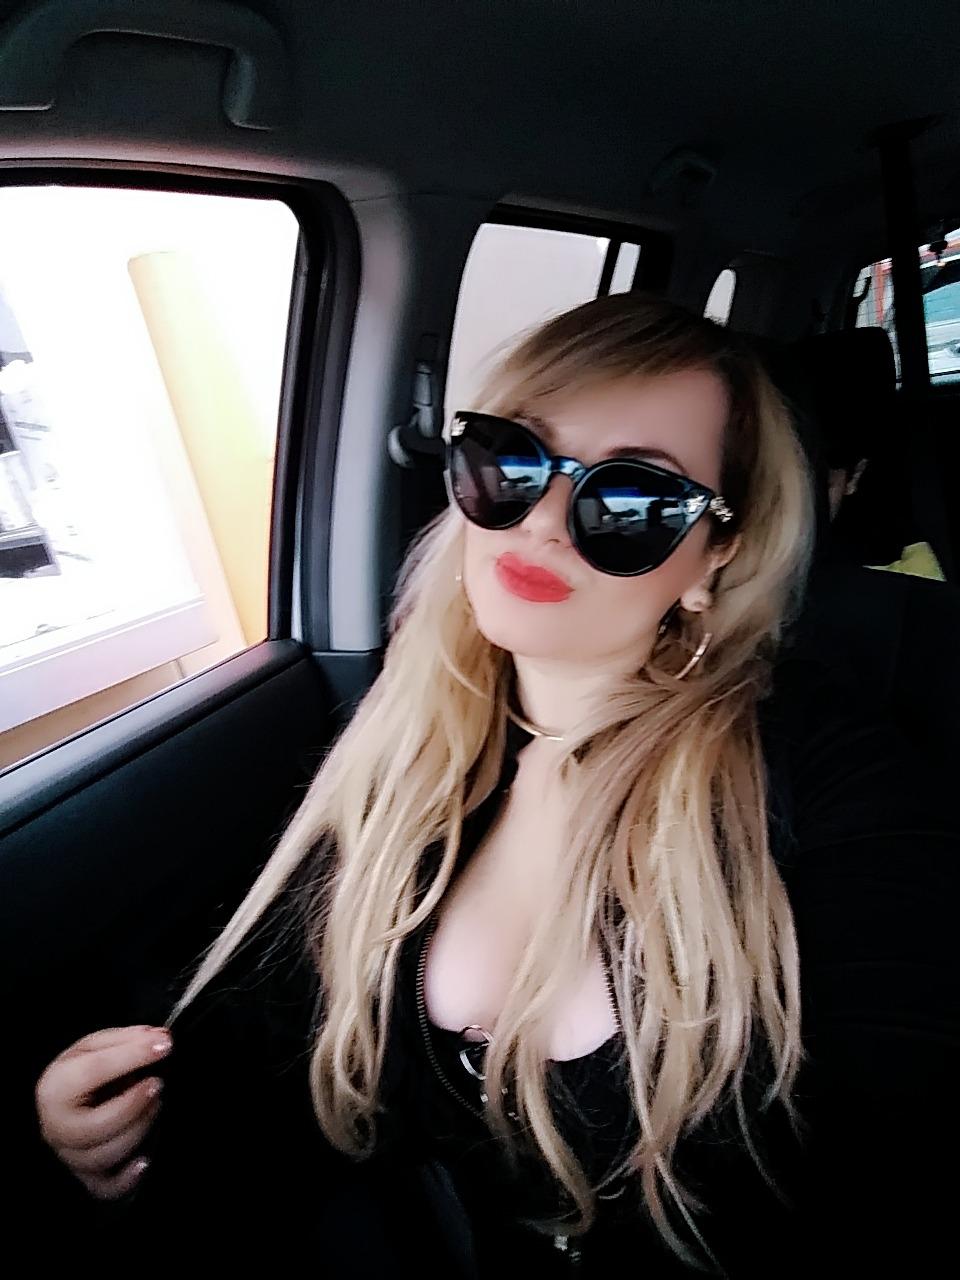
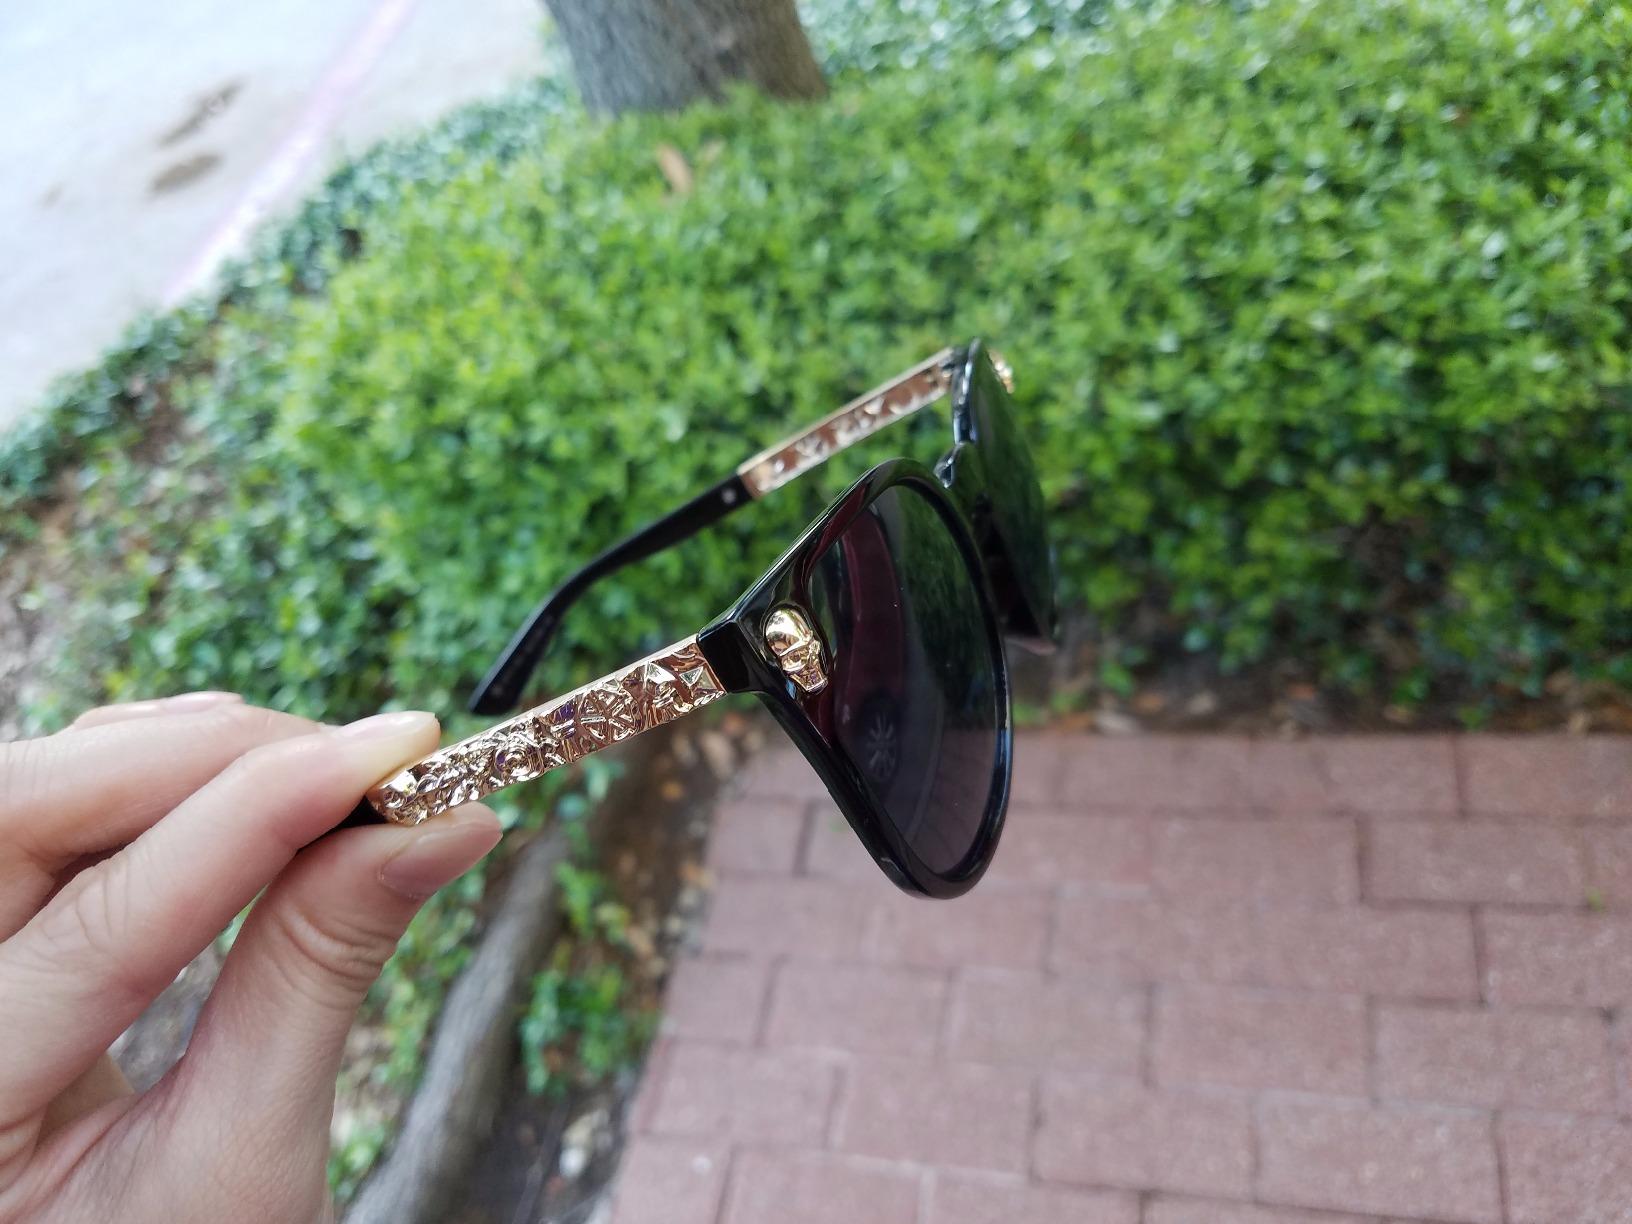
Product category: accessories_sunglasses
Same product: yes